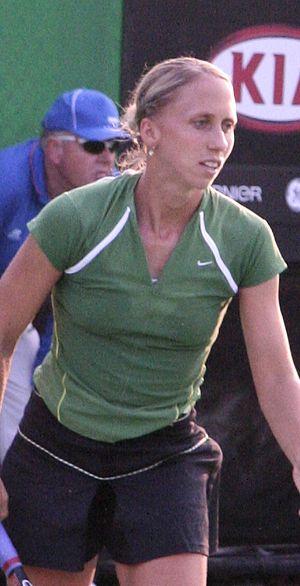
Julia Schruff, née le 16 août 1982 à Augsbourg, est une joueuse de tennis allemande.